Polypurine reverse-Hoogsteen hairpin

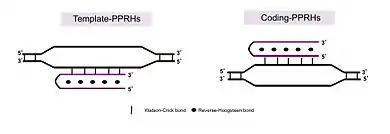
Template-PPRHs bind to the template strand of the dsDNA. Coding-PPRHs bind to the coding strand of the dsDNA

PPRHs can bind to polypyrimidine stretches in either single- or double stranded DNA by Watson and Crick bonds establishing triple-stranded DNA structures. The formation of PPRHs triplexes takes place at physiological pH. PPRHs provoke a strand displacement. of the homopurine sequence of the target dsDNA, opening the two strands of the DNA. There are two types of PPRHs: i) Template-PPRHs that bind to the template strand of DNA, inhibiting transcription; and ii) Coding-PPRHs that bind to the coding strand of the DNA altering splicing. Both types of PPRHs decrease gene expression. PPRHs present high stability in serum and cells and show lack of immunogenicity not activating the innate inflammatory response. PPRHs do not have off-target effects and do not show hepatotoxicity or nephrotoxicity.